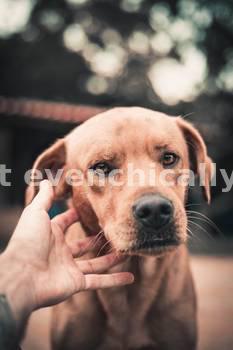
Label: Watermark